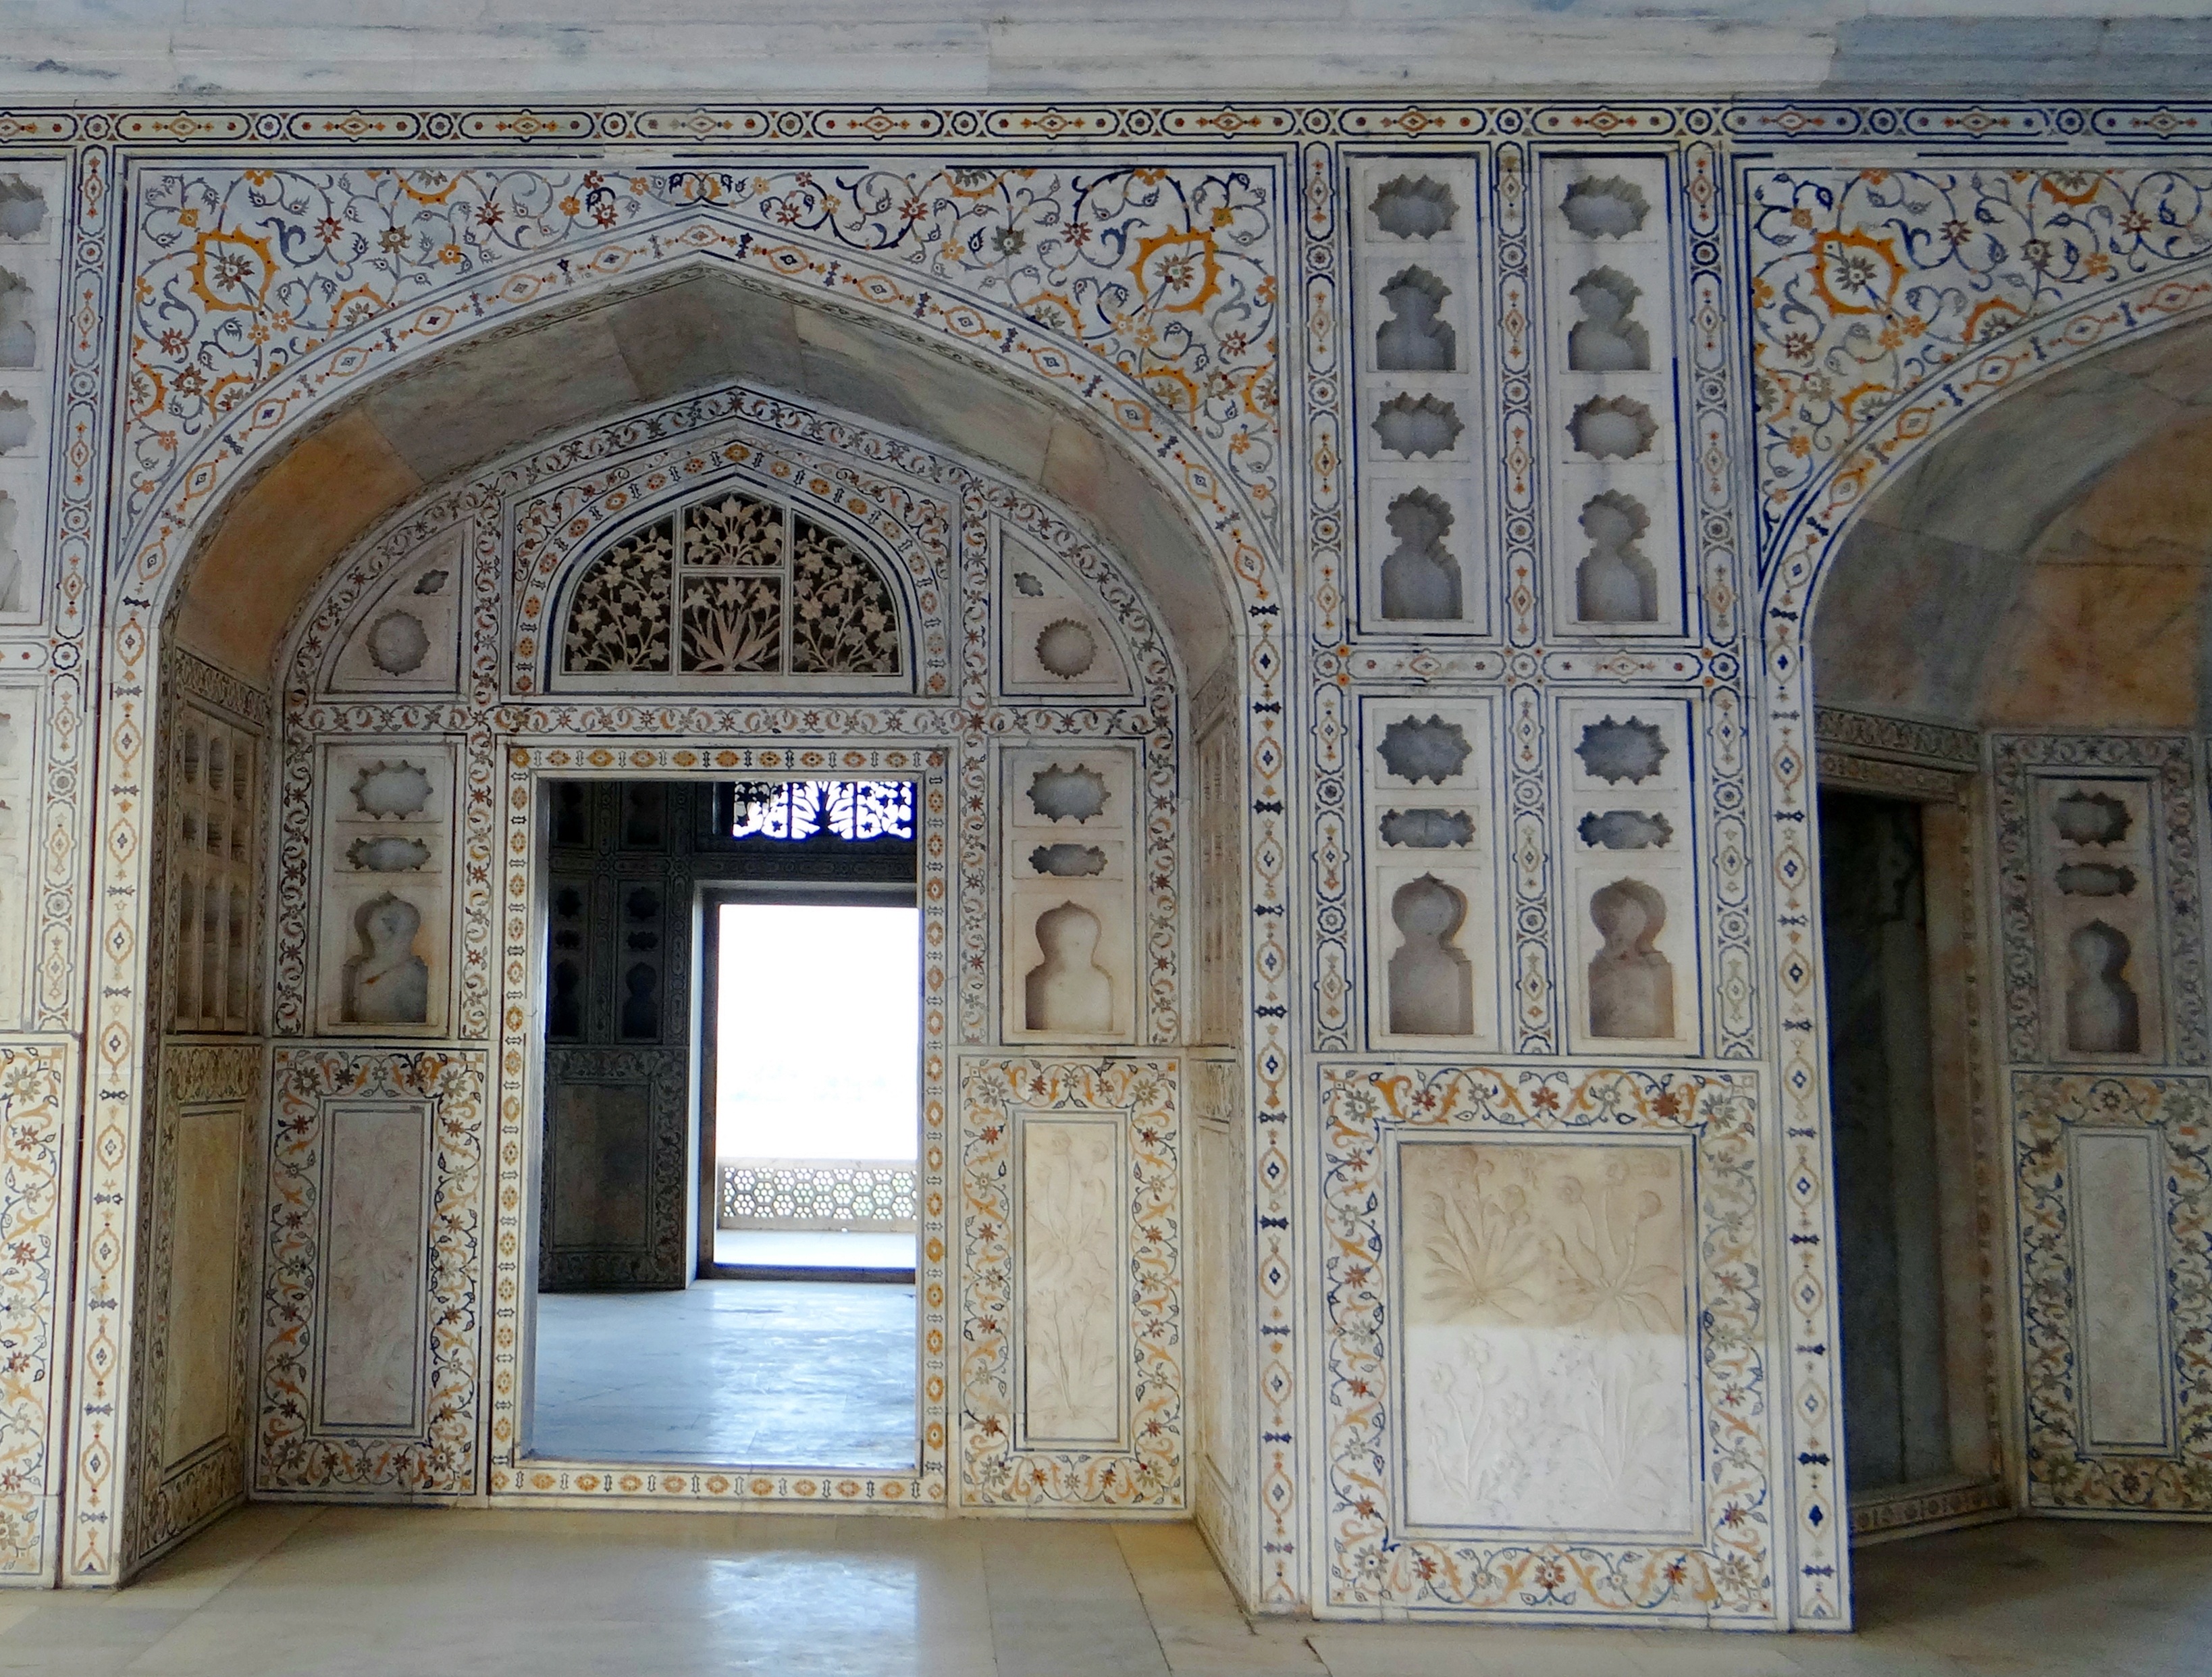
architecture, interior, building, palace, arch, castle, facade, chapel, place of worship, baptistery, art, synagogue, india, agra, stone carving, ancient history, byzantine architecture, white marble, agra fort, mughals, marble inlay, precious stones inlaid, musamman burj